Indus River

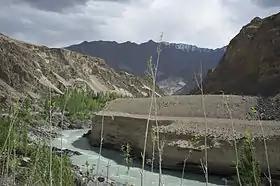
Indus River near Leh, Ladakh

The Indus River is an antecedent river, meaning that it existed before the Himalayas and entrenched itself while they were rising.